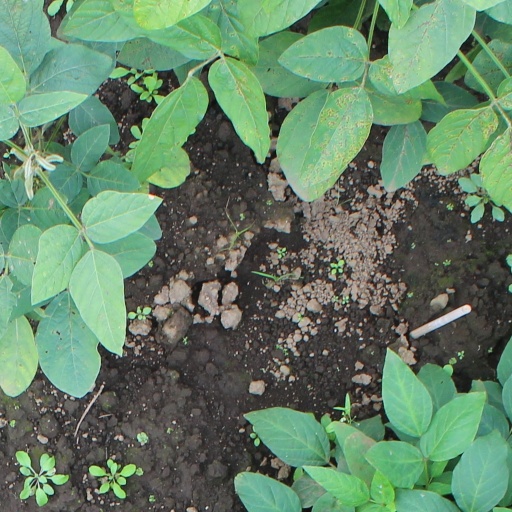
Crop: soybean